Suzuki GSX-R1100

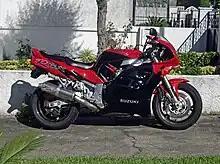
1993 Suzuki GSX-R1100 (WP)

The 1993 "WP" model saw major engine changes with the introduction of water cooling and several significant chassis changes. The move away from oil cooling allowed an increase in power, bringing total output to at the crank and introduced another very strong, reliable and extremely tunable Suzuki engine ("Performance Bike" in the UK reported on one taken to over 190 bhp at the wheel without the use of a turbocharger or nitrous oxide injection).